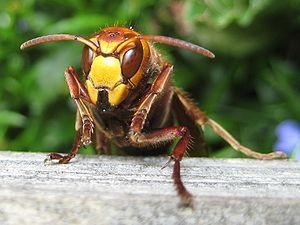
Les Dicondylia sont une sous-classe d'insectes. Ils se caractérisent notamment par la présence de deux articulations sur leur mandibule. A comparer avec la sous-classe Monocondylia renfermant l'ordre des Archaeognatha.
Le frelon européen est une espèce d'hyménoptères eusociaux de la famille des Vespidés ressemblant à une guêpe commune mais de taille deux fois plus importante ; il s'agit de la plus grosse des espèces de guêpes européennes.
Les Mandibulata, en français Mandibulates ou Mandibulés, en anglais Mandibulates, sont des Arthropodes dont la tête porte des appendices caractéristiques, souvent très chitinisés, les mandibules adaptées à différents régimes. Ils diffèrent des chélicères et pédipalpes du groupe des chélicériformes. La monophylie de ce taxon s'appuie aussi sur les caractéristiques de l'ARN ribosomique.